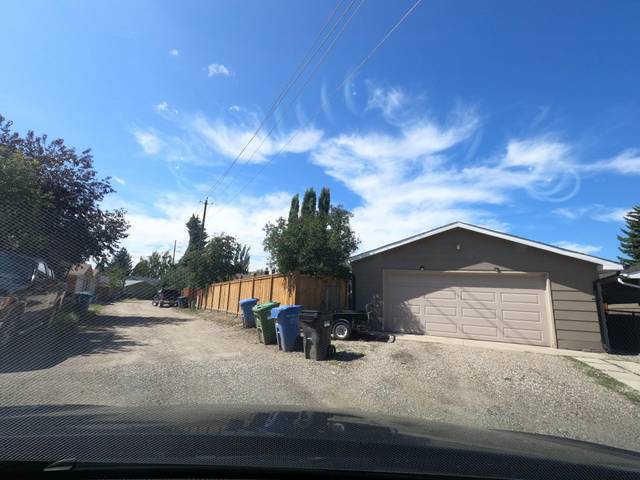
Region: Canada
Coordinates: 50.92, -114.027